Ben Stein

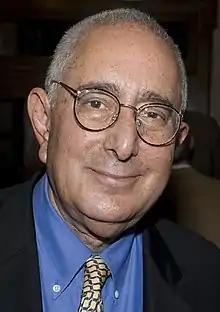
Stein at Murray State University in 2011

Benjamin Jeremy Stein (born November 25, 1944) is an American writer, lawyer, actor, comedian, and commentator on political and economic issues. He began his career as a speechwriter for U.S. presidents Richard Nixon and Gerald Ford before entering the entertainment field as an actor, comedian, and game show host. He is best known on screen as the economics teacher in "Ferris Bueller's Day Off", as the host of "Win Ben Stein's Money", and as Dr. Arthur Neuman in "The Mask" and "Son of the Mask". Stein also co-wrote and starred in the controversial 2008 film" " which was widely criticized for promoting pseudoscientific intelligent design creationist claims of persecution. Stein is the son of economist and writer Herbert Stein, who worked at the White House under President Nixon. As a character actor, he is well known for his droning, monotonous delivery. In comedy, he is known for his deadpan delivery.